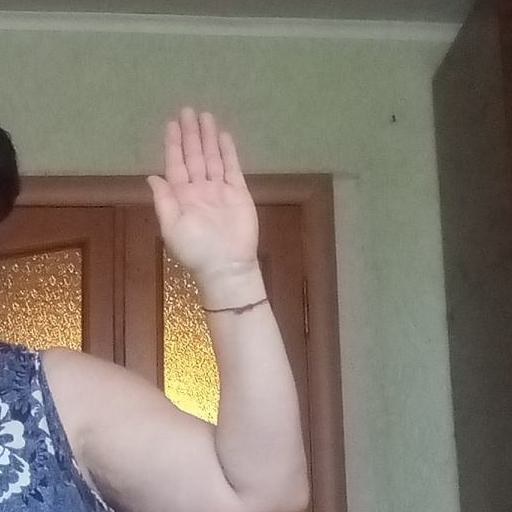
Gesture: stop